Almaty

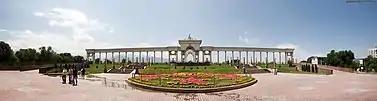
Entrance to the First President's Park, 2010

Almaty generates approximately 20% of Kazakhstan's GDP (or $36 billion in 2010). The city accounts for about 20% of government revenues and 60% of bank credits. The nation is the most powerful economically in Central Asia and Almaty is a key financial center. It is considered to be a Beta- Global City as of the 2012 GaWC study.